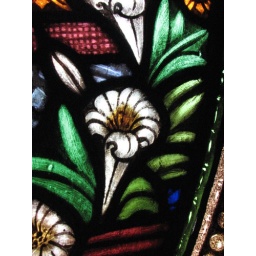
Lily, taken from angel stained glass window in choir loft stairwell.